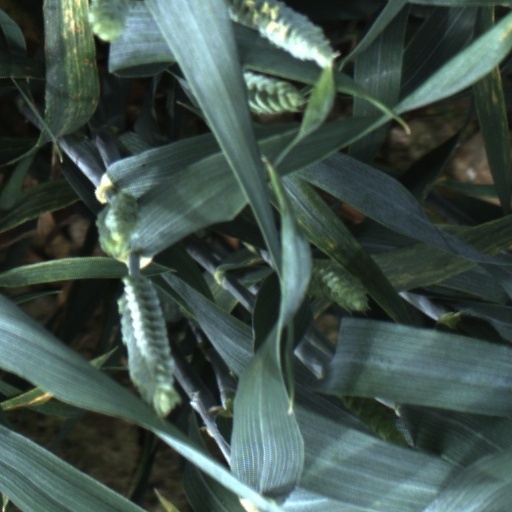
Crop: wheat